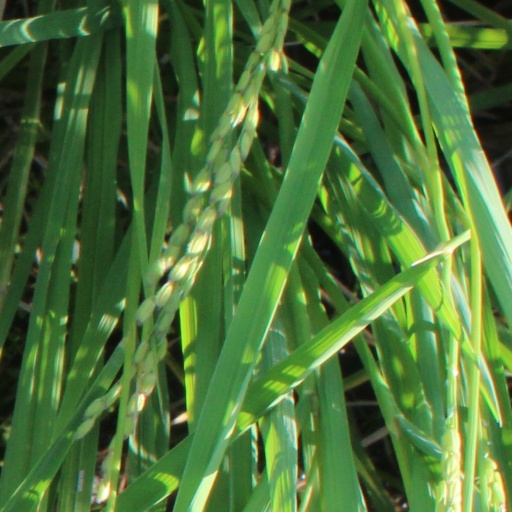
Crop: rice